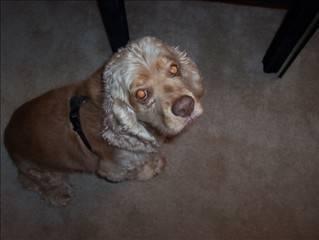
dog